Cherokee–American wars

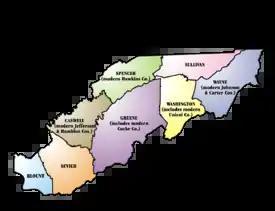
State of Franklin

In May 1785, the settlements of Upper East Tennessee, then comprising four counties of western North Carolina, petitioned the Congress of the Confederation to be recognized as the "State of Franklin". Even though their petition failed to receive the two-thirds votes necessary to qualify, they proceeded to organize what amounted to a secessionist government, holding their first "state" assembly in December 1785. One of their chief motives was to retain the foothold they had recently gained in the Cumberland Basin. The Cumberland settlements were included in the government, but being separated by a wide stretch of hostile Cherokee territory, they were essentially autonomous.